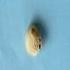
Maize quality: Bad